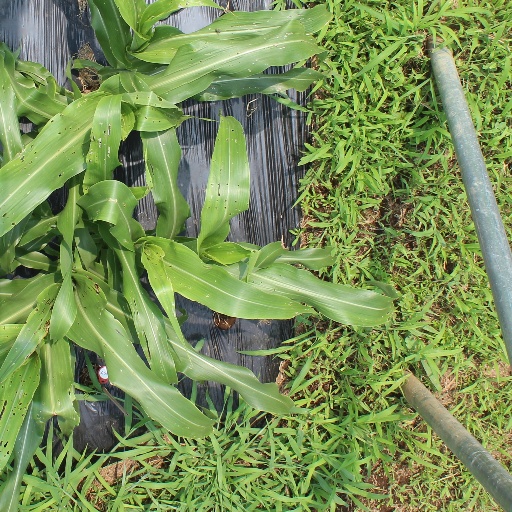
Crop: sorghum